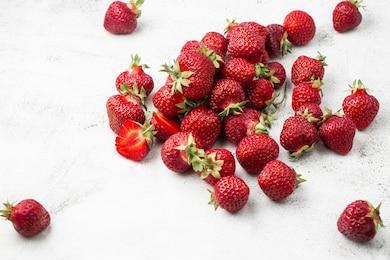
Label: Strawberry